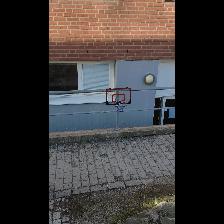
Label: NonHuman